Virginia Tech shooting

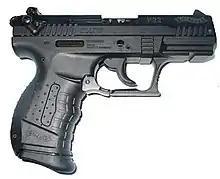
Walther P22, one of the two semi-automatic weapons Cho used in the shooting.

The mass shooting reignited the gun politics debate in the U.S., with proponents of gun control legislation arguing that guns are too accessible, citing that Cho, a mentally unsound individual, was able to purchase two handguns despite state laws that should have prevented such a purchase. Opponents of gun control argued that Virginia Tech's gun-free "safe zone" policy ensured that none of the other students or faculty would be armed and that as a result they were unable to stop Cho.